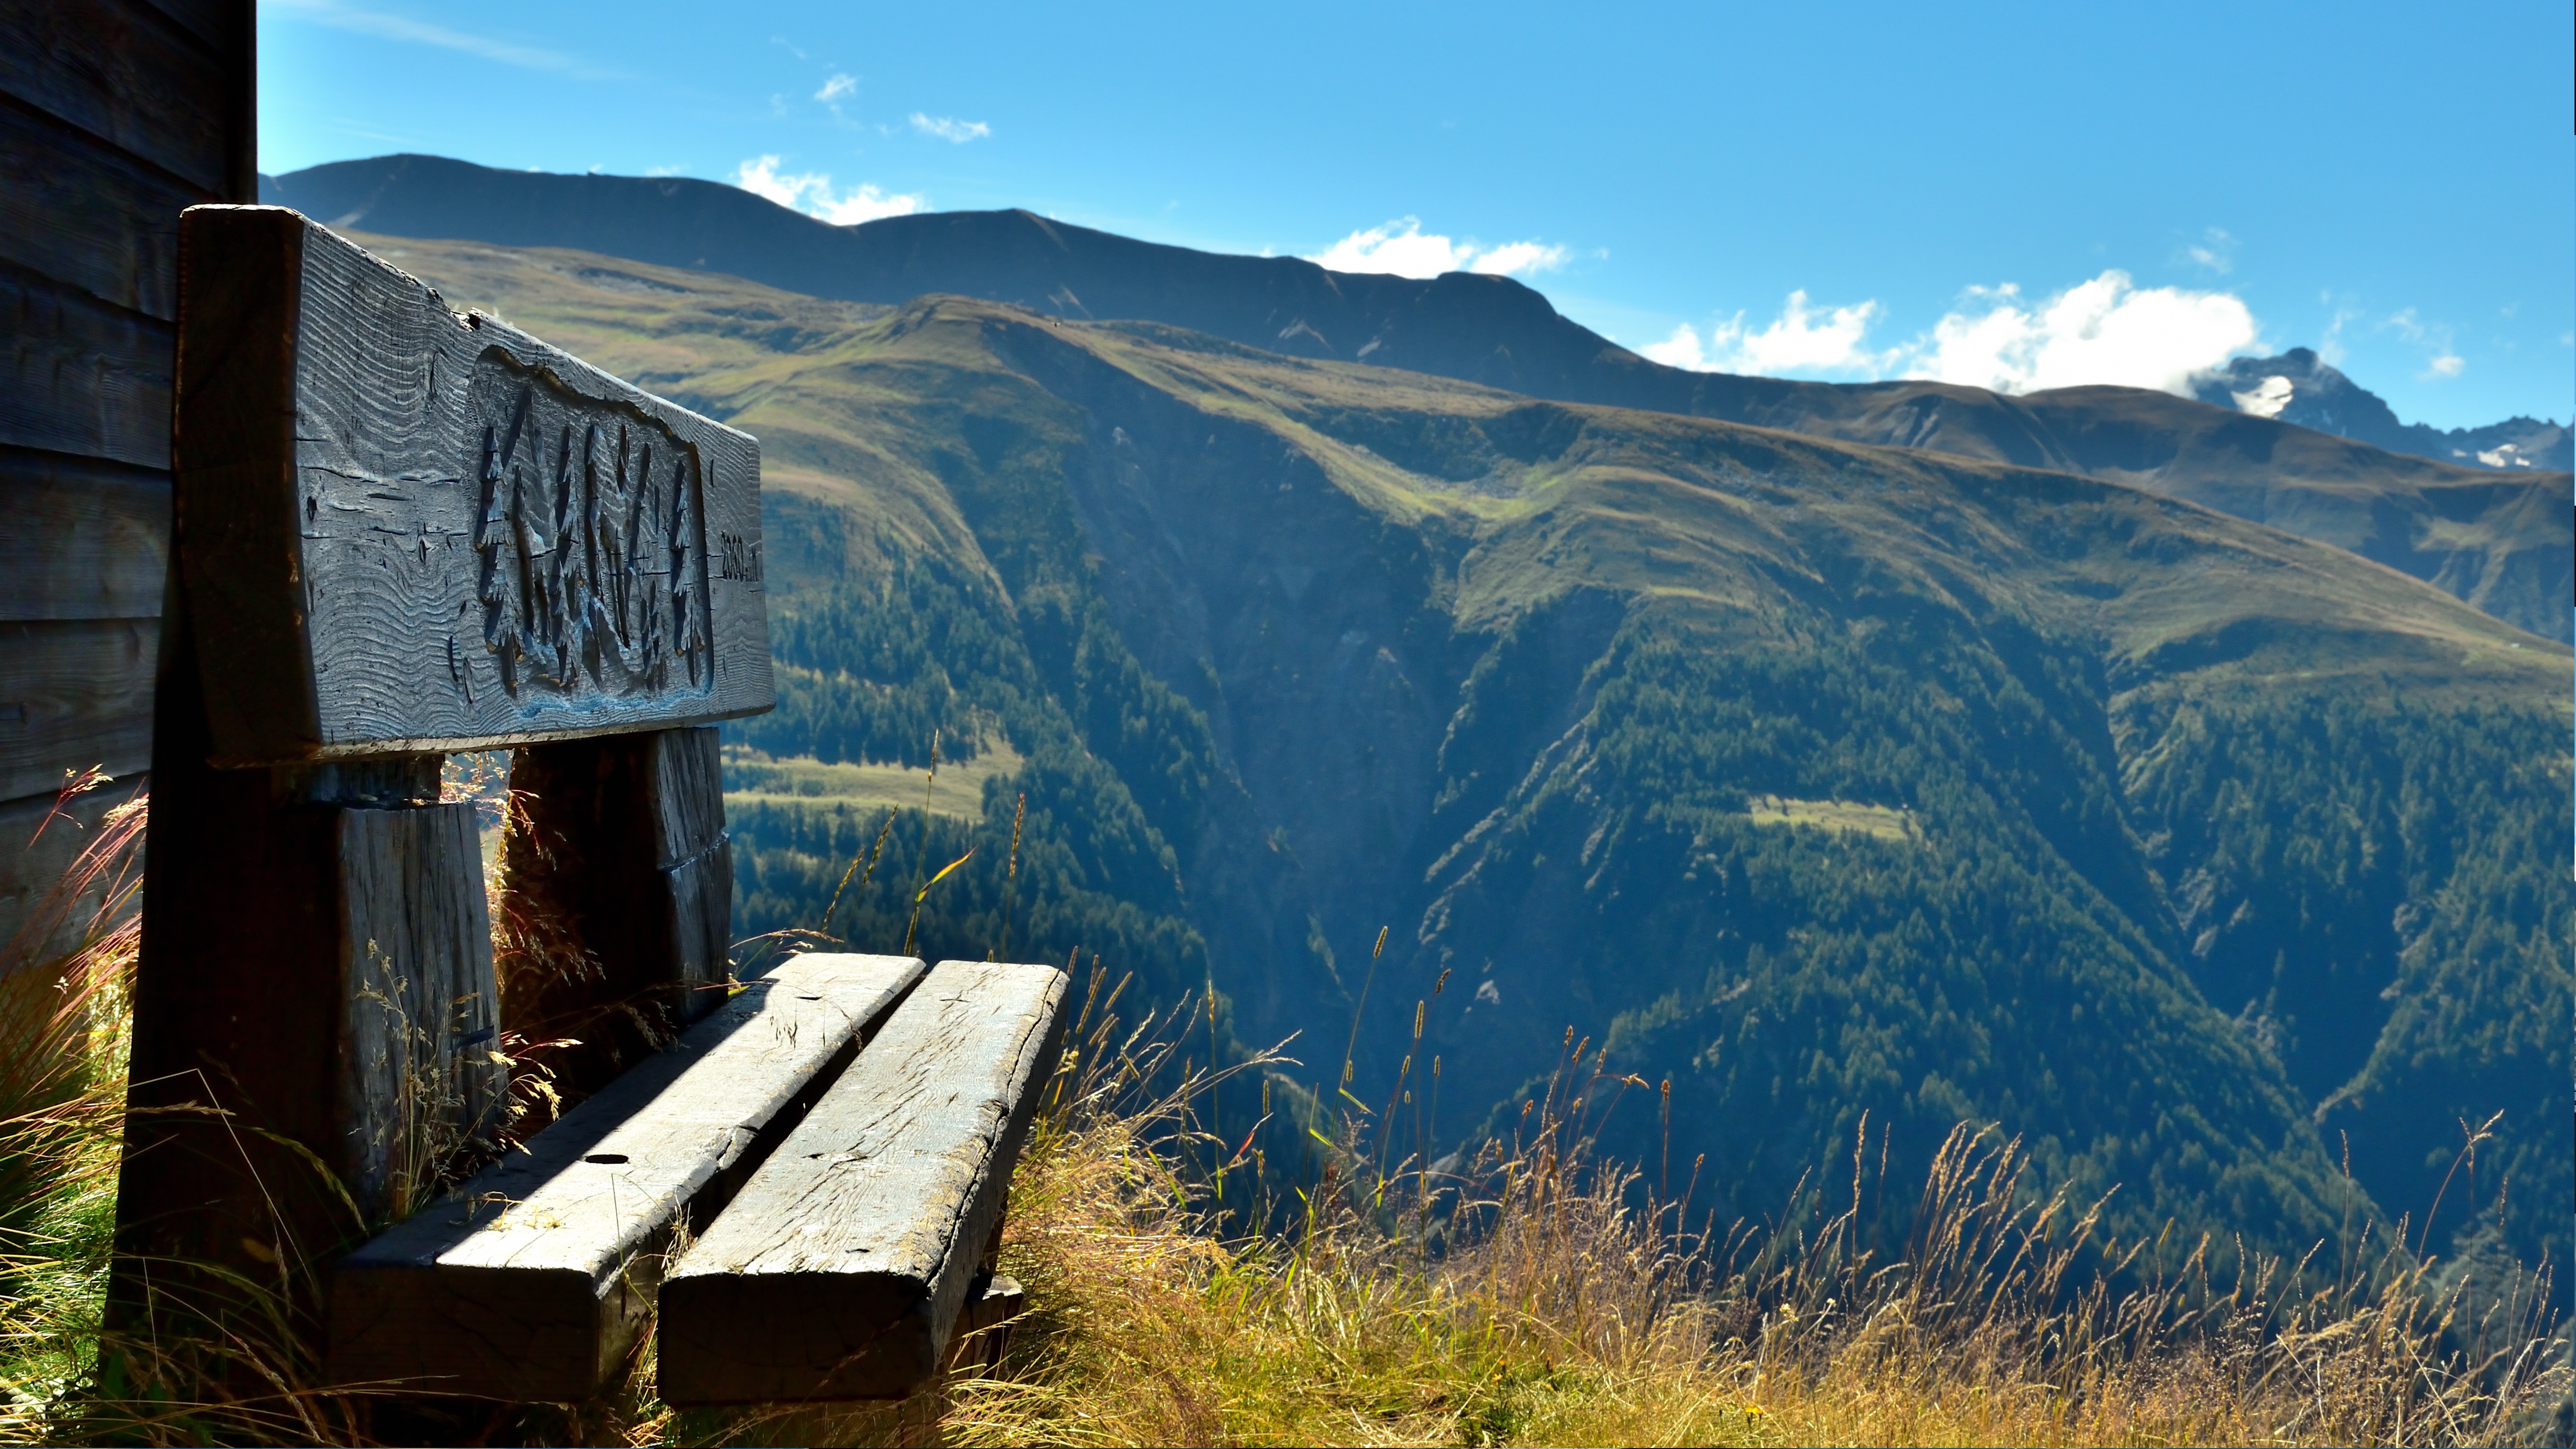
landscape, nature, wilderness, mountain, sky, valley, mountain range, alpine, ridge, clouds, bank, mountains, alps, outlook, rural area, landform, mountain pass, mountain peaks, geographical feature, mountainous landforms